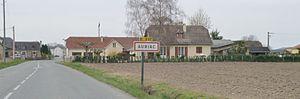
Entrée dans Auriac (Pyrénées-Atlantiques)
Auriac est une commune française, située dans le département des Pyrénées-Atlantiques en région Nouvelle-Aquitaine.